Classical republicanism

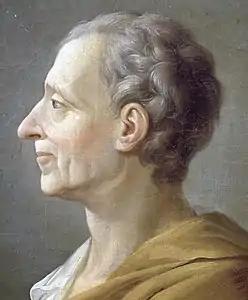
Portrait of Montesquieu

French and Swiss Enlightenment thinkers, such as Voltaire, Baron Charles de Montesquieu and later Jean-Jacques Rousseau, expanded upon and altered the ideas of what an ideal republic should be: some of their new ideas were scarcely traceable to antiquity or the Renaissance thinkers. Concepts they contributed, or heavily elaborated, were social contract, positive law, and mixed government. They also borrowed from, and distinguished republicanism from, the ideas of liberalism that were developing at the same time.